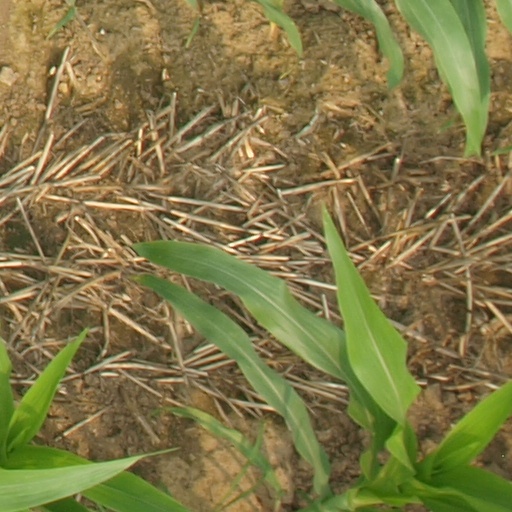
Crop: maize; corn